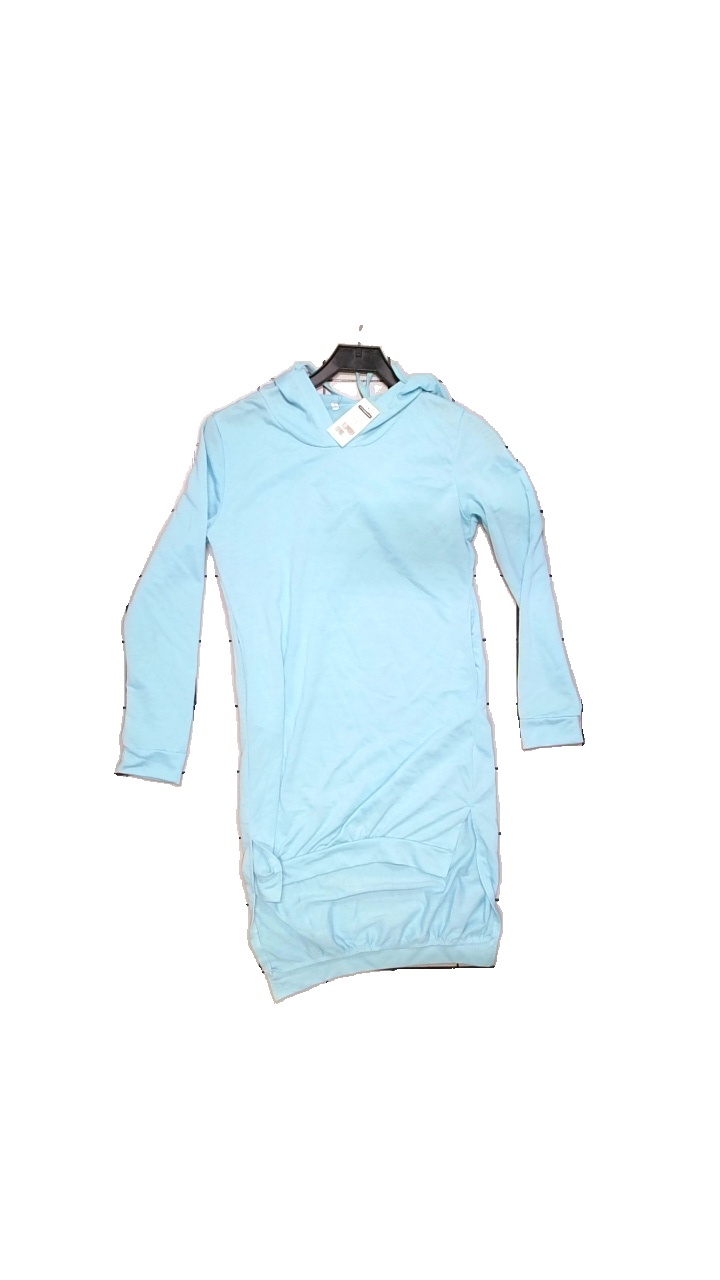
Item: Sweater (Ladies)
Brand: Missing
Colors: Blue, Turquoise
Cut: Long
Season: Spring
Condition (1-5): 4
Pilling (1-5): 5
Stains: Minor
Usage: Reuse
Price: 50-100